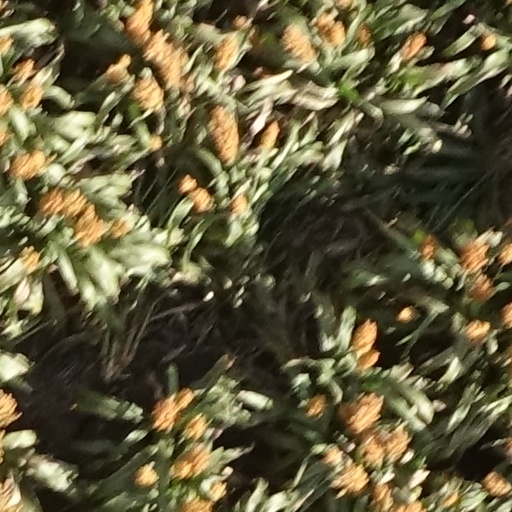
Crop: sorghum